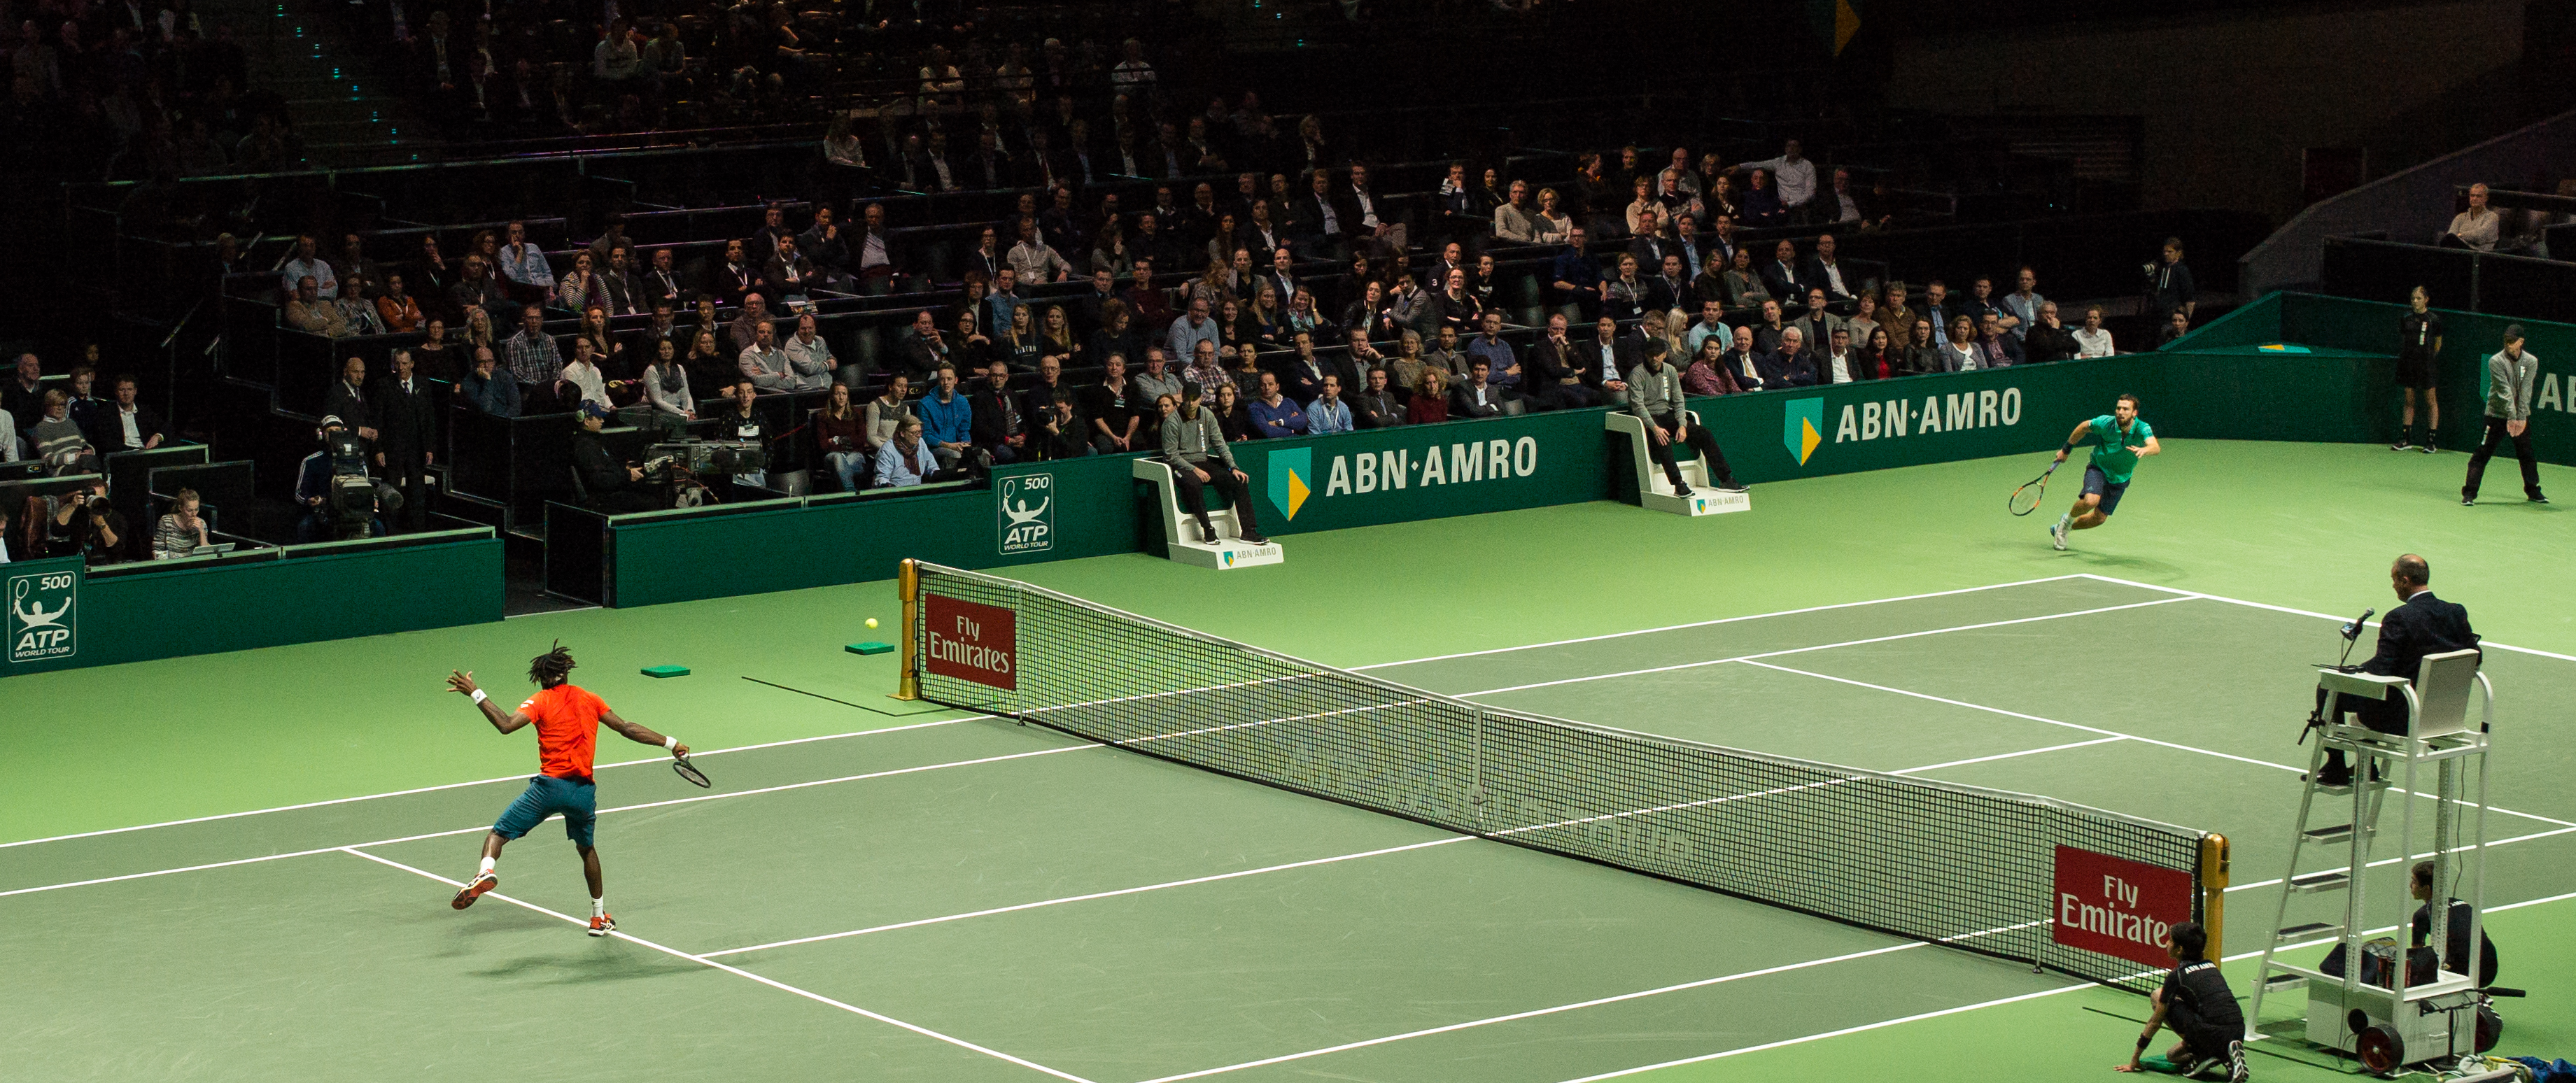
indoor, holland, netherlands, rotterdam, m, tennis, sports, match, 50, court, 500, leica, 240, summilux, atp, tournament, monfils, gulbis, ball game, racquet sport